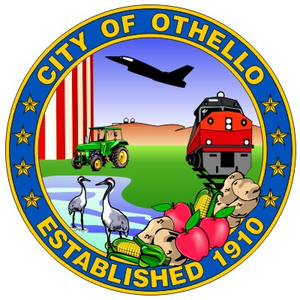
Othello est une ville du comté d'Adams dans l'État de Washington aux États-Unis. Au recensement de 2000, la ville comptait 5 847 habitants. Othello est souvent désignée comme la ville au cœur du Columbia Basin Project. Elle est située approximativement à 160 km au sud-ouest de Spokane, à 290 km à l'est de Seattle et environ 40 km au sud de l'Interstate 90 à l'intersection des autoroutes 17 et 26 de l'État de Washington. Othello dispose de nombreuses activités en plein air. Le « Columbia National Wildlife Refuge » est à 8 km de la ville et permet la chasse, la pêche, le cyclisme et l'observation de la biodiversité. Othello possède aussi plusieurs parcours de golf.